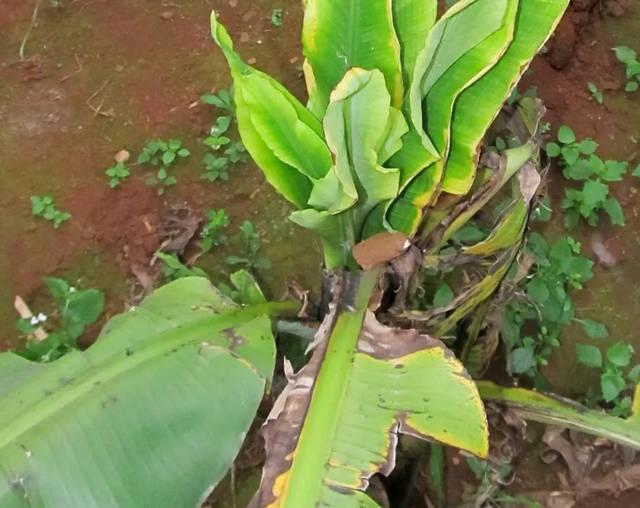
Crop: unknown
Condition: banana_panama_disease